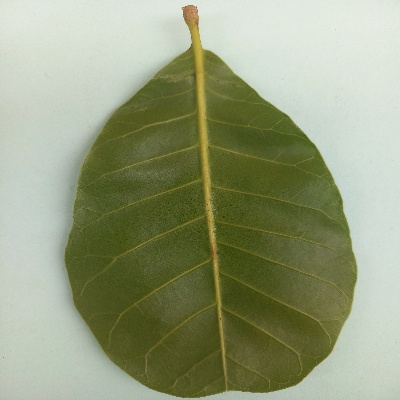
Crop: Cashew
Condition: healthy